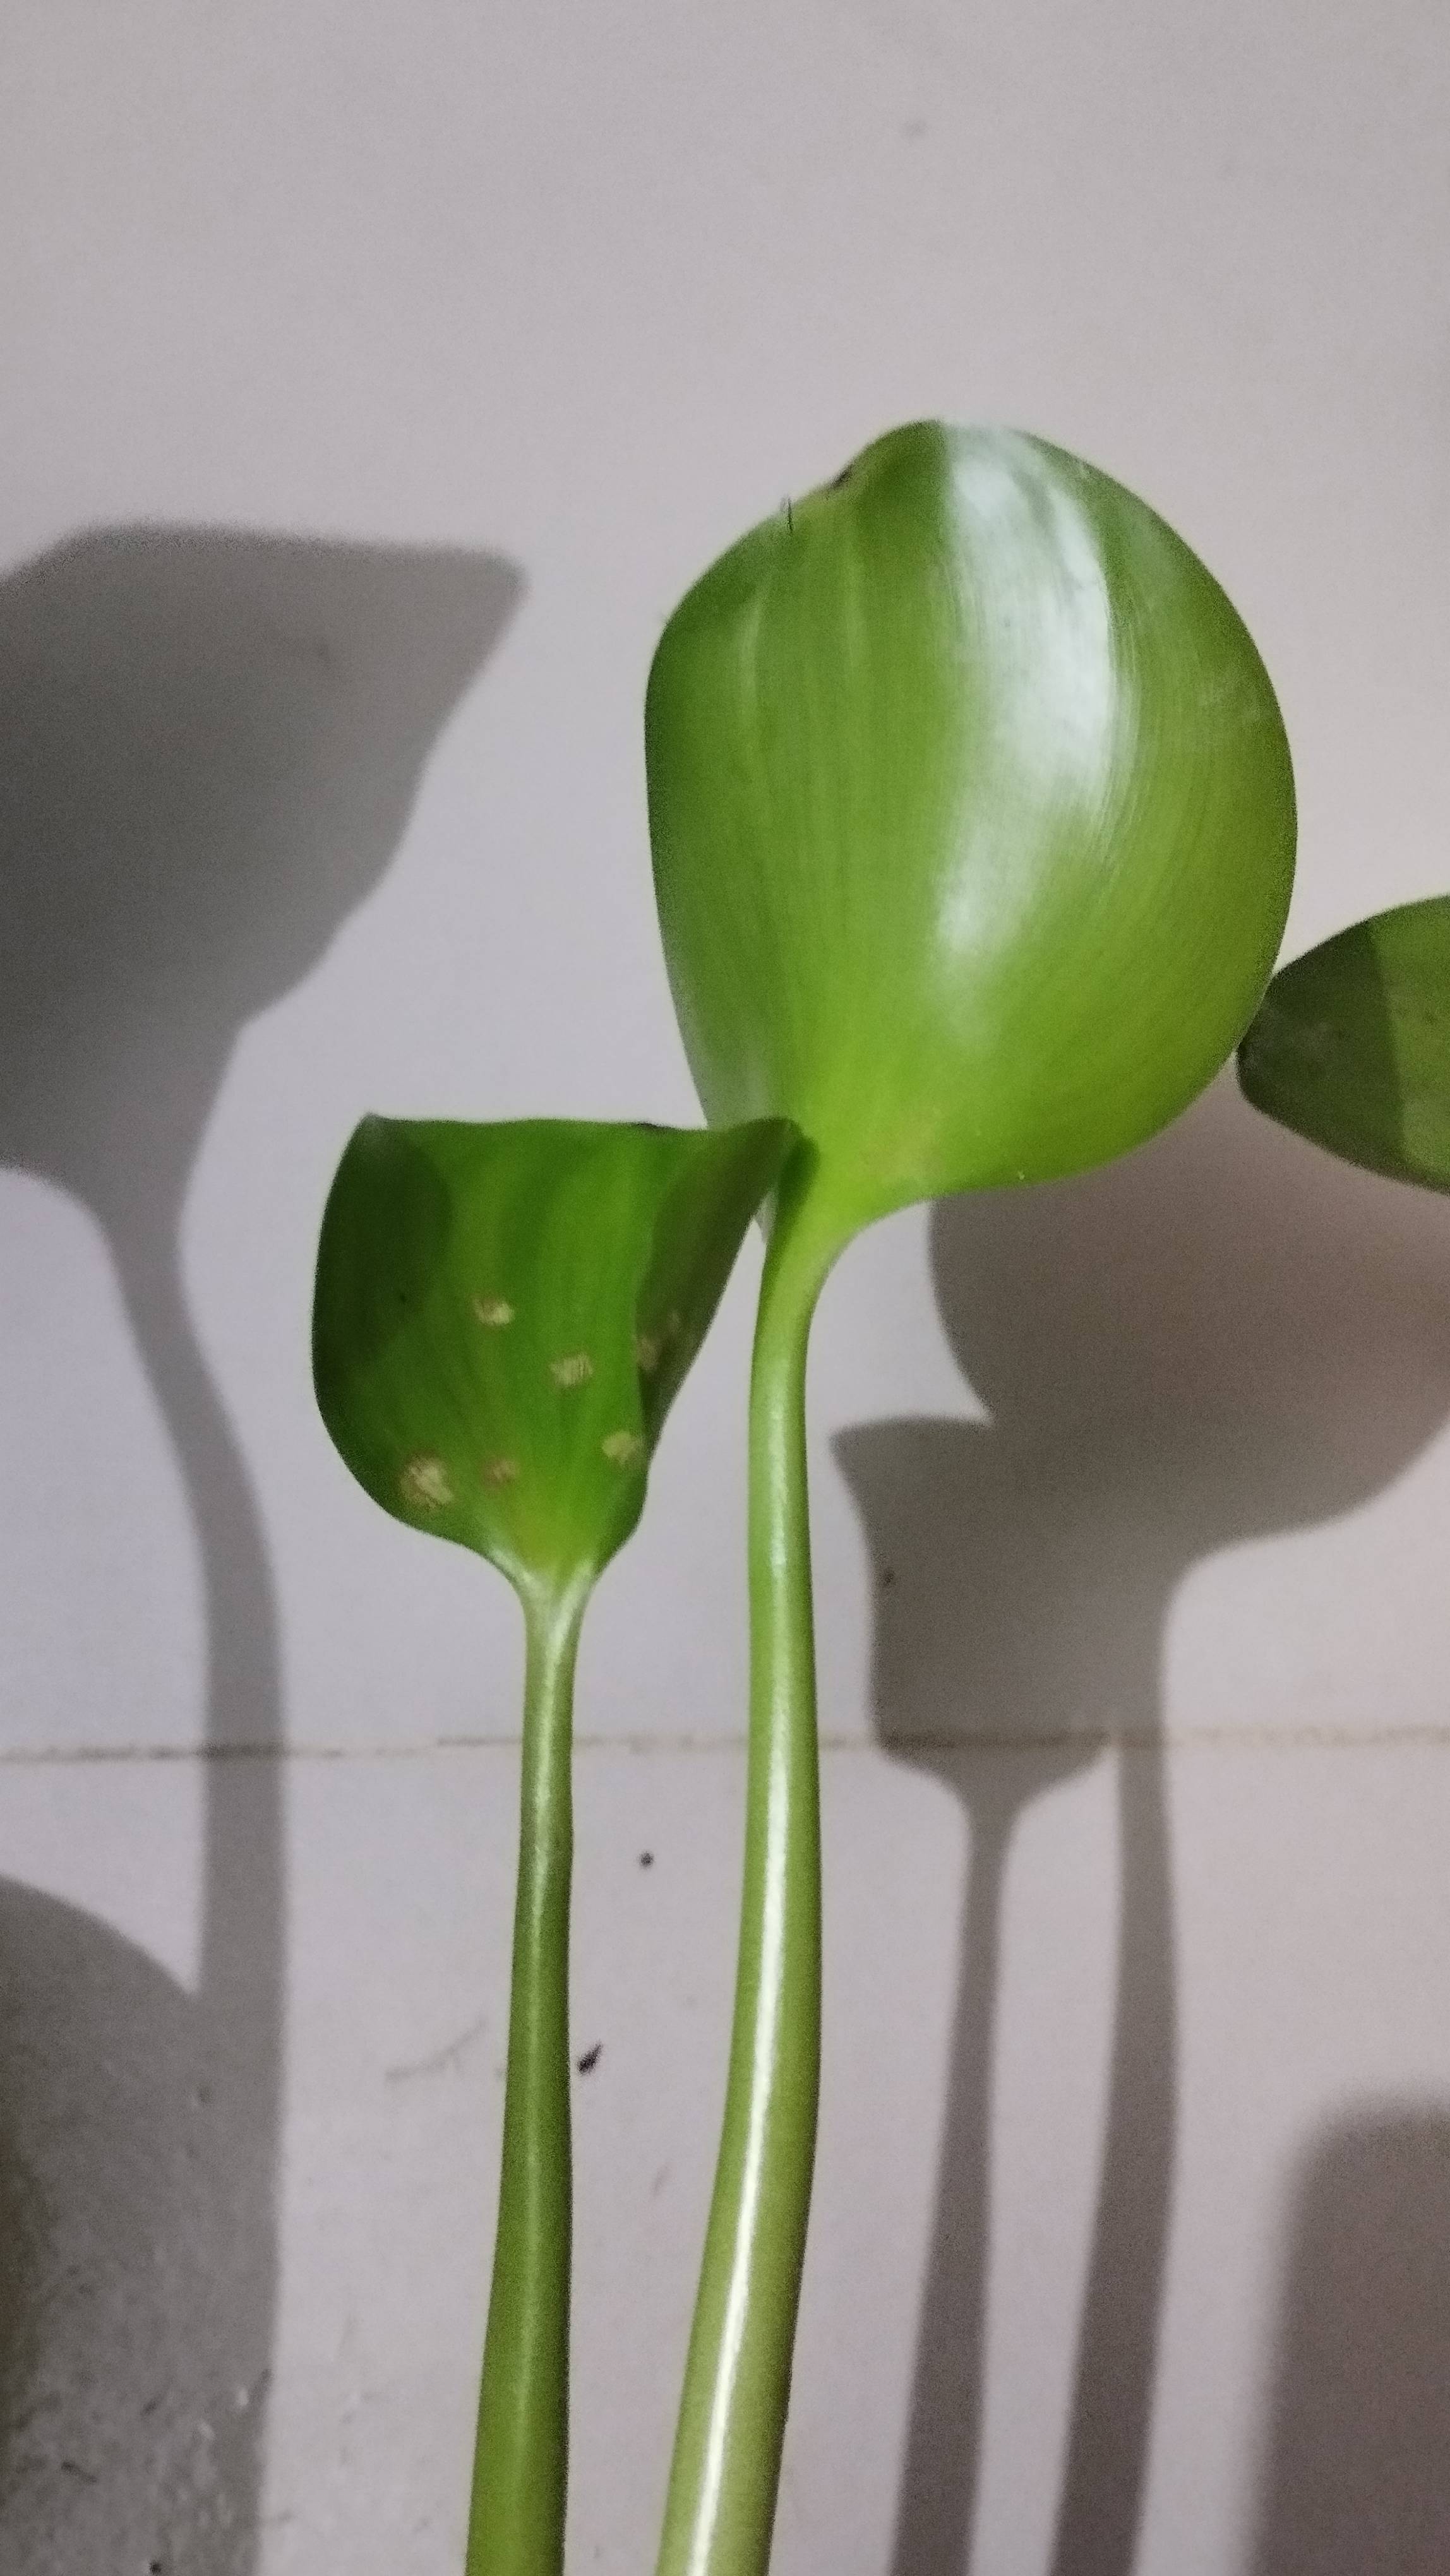
Species: Common Water Hyacinth (Eichornia crassipes)